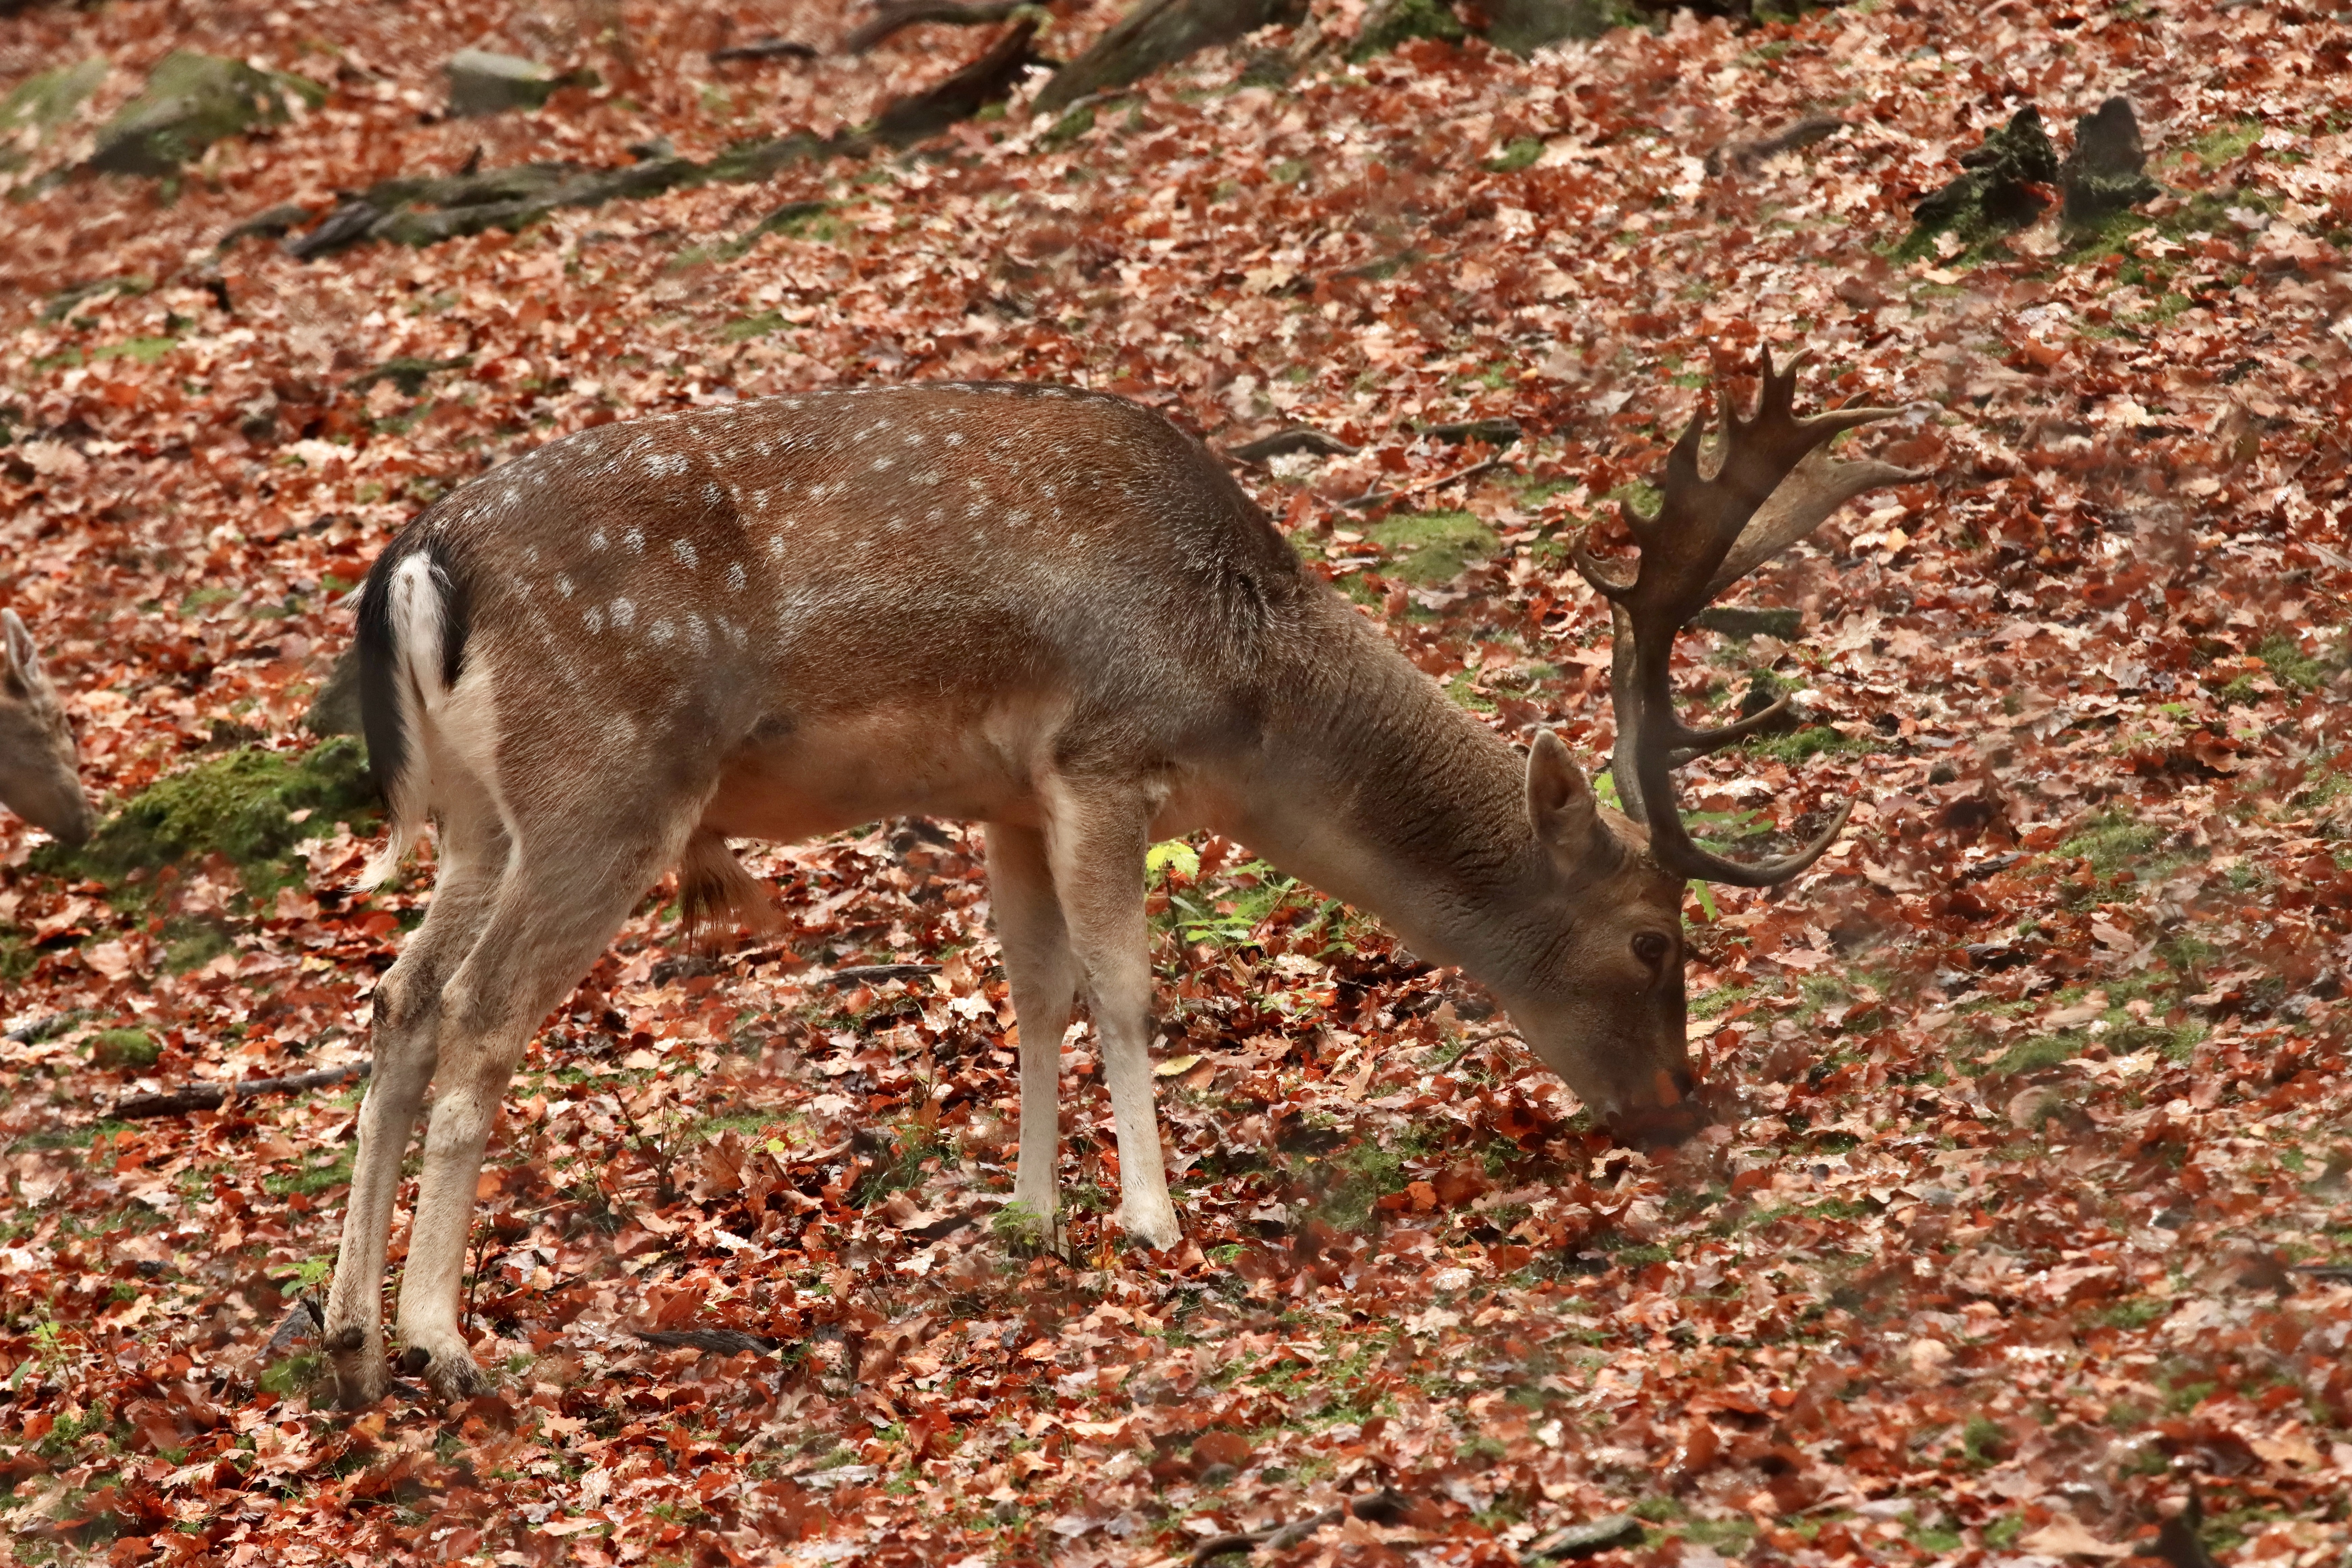
animals, vertebrate, deer, natural environment, grass, biome, fawn, terrestrial animal, plant, adaptation, wood, tail, white tailed deer, groundcover, snout, trunk, woodland, soil, deciduous, forest, horn, fur, natural landscape, antler, reindeer, antelope, natural material, landscape, autumn, jungle, wildlife, cow goat family, Northern hardwood forest